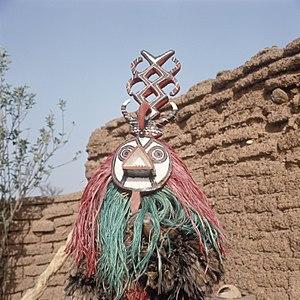
Les Winiamas sont une population d'Afrique de l'Ouest vivant principalement dans le centre du Burkina Faso.